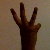
The image shows a hand gesture representing the number 6 in Indian Sign Language.